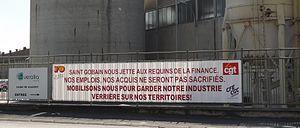
Saint-Gobain est une entreprise française spécialisée dans la production, la transformation et distribution de matériaux.